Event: Nepal Earthquake
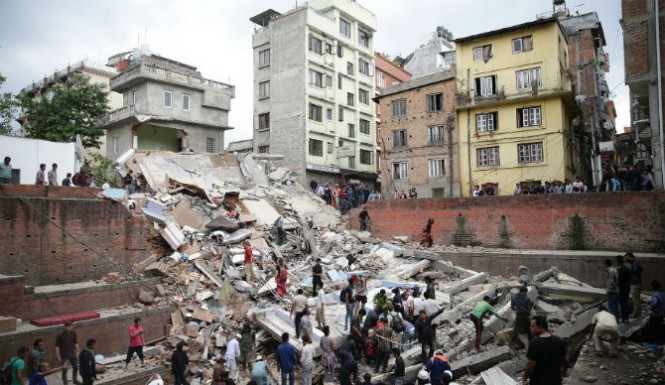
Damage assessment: damage